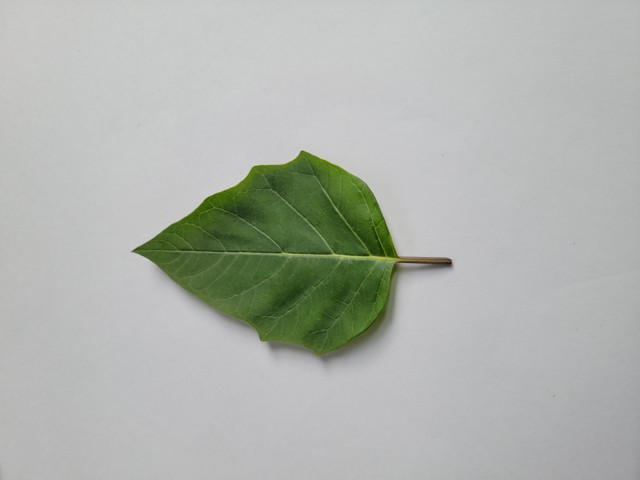
Plant: kalodhutura